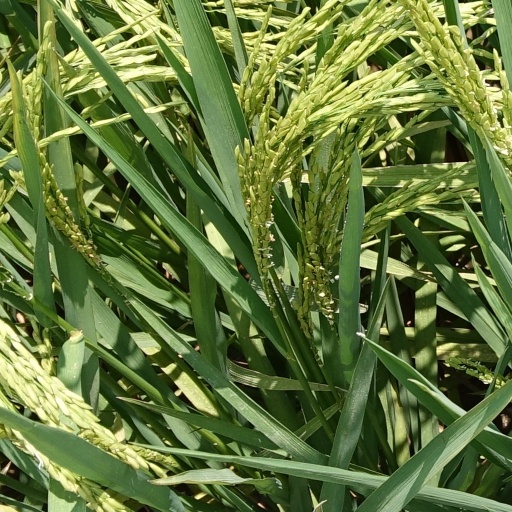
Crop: rice